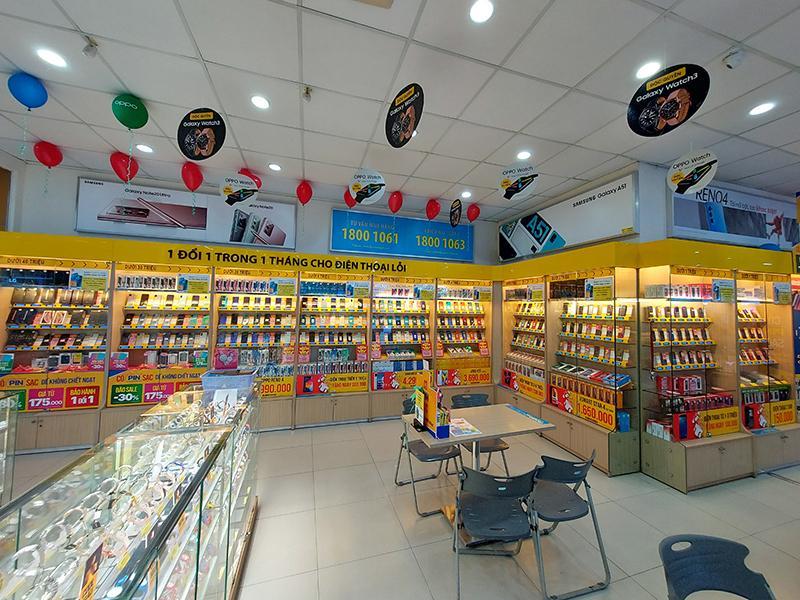
có một bộ bàn ghế xuất hiện ở trong cửa hàng